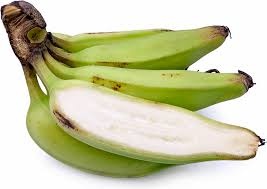
Label: banana